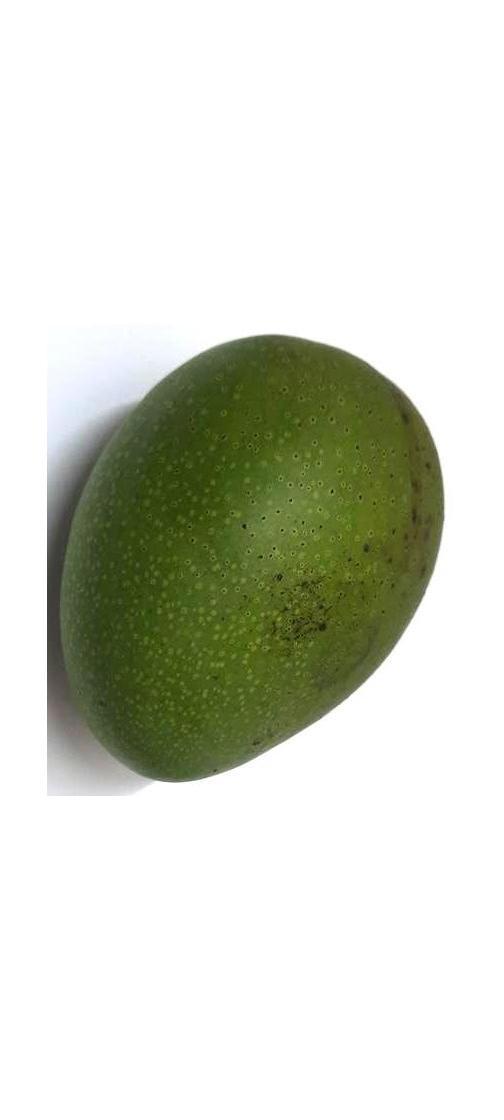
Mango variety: Ashshina Zhinuk